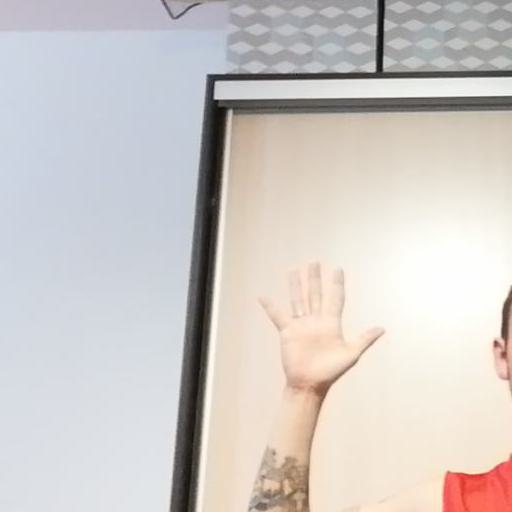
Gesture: palm